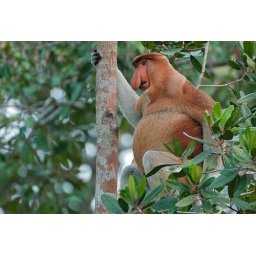
A male proboscis monkey looks out over the Sekonyer River in Tanjung Puting National Park in Indonesian Borneo.